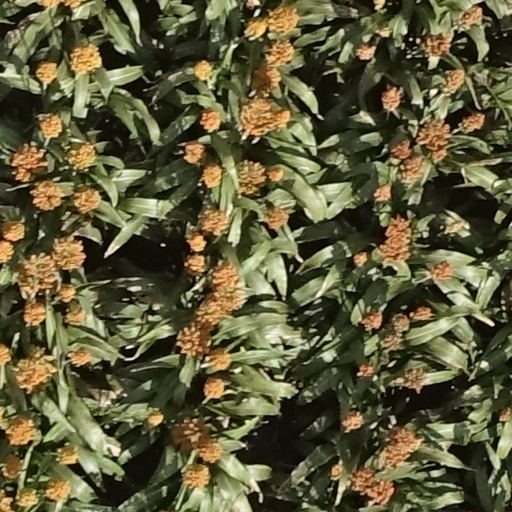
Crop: sorghum